756 Naval Air Squadron

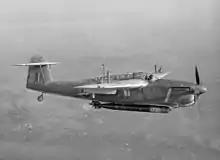
Fairey Barracuda Mk II

756 Naval Air Squadron operated from a few naval air stations of the Royal Navy, one in England and two overseas in Sri Lanka, and some deployments in Royal Navy Fleet and Escort aircraft carriers for Deck Landing Training (DLT):